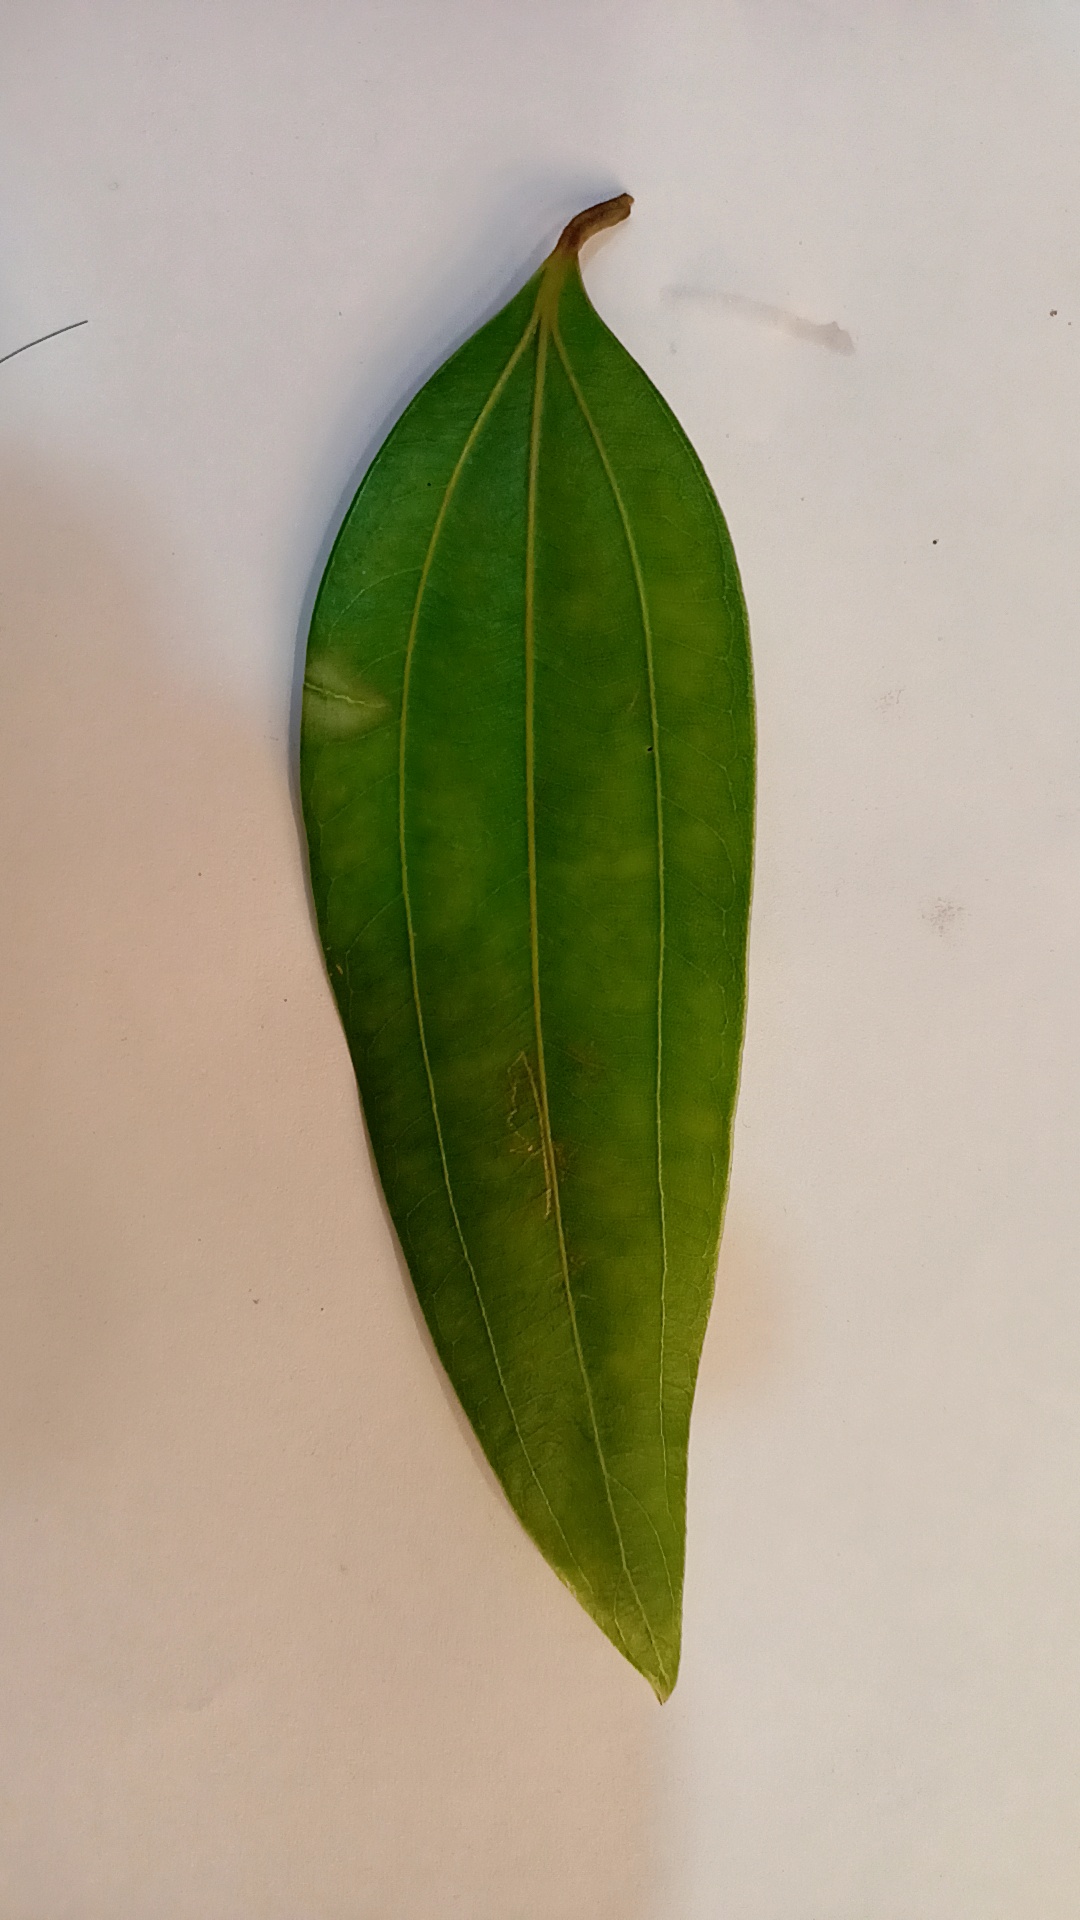
Label: Healthy